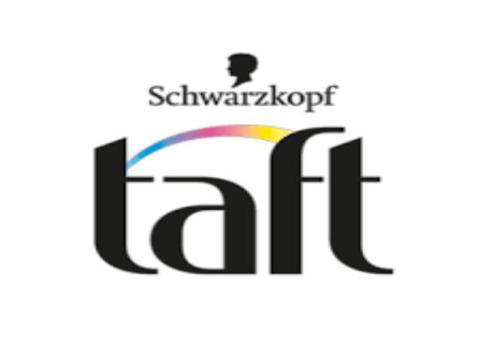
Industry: Necessities